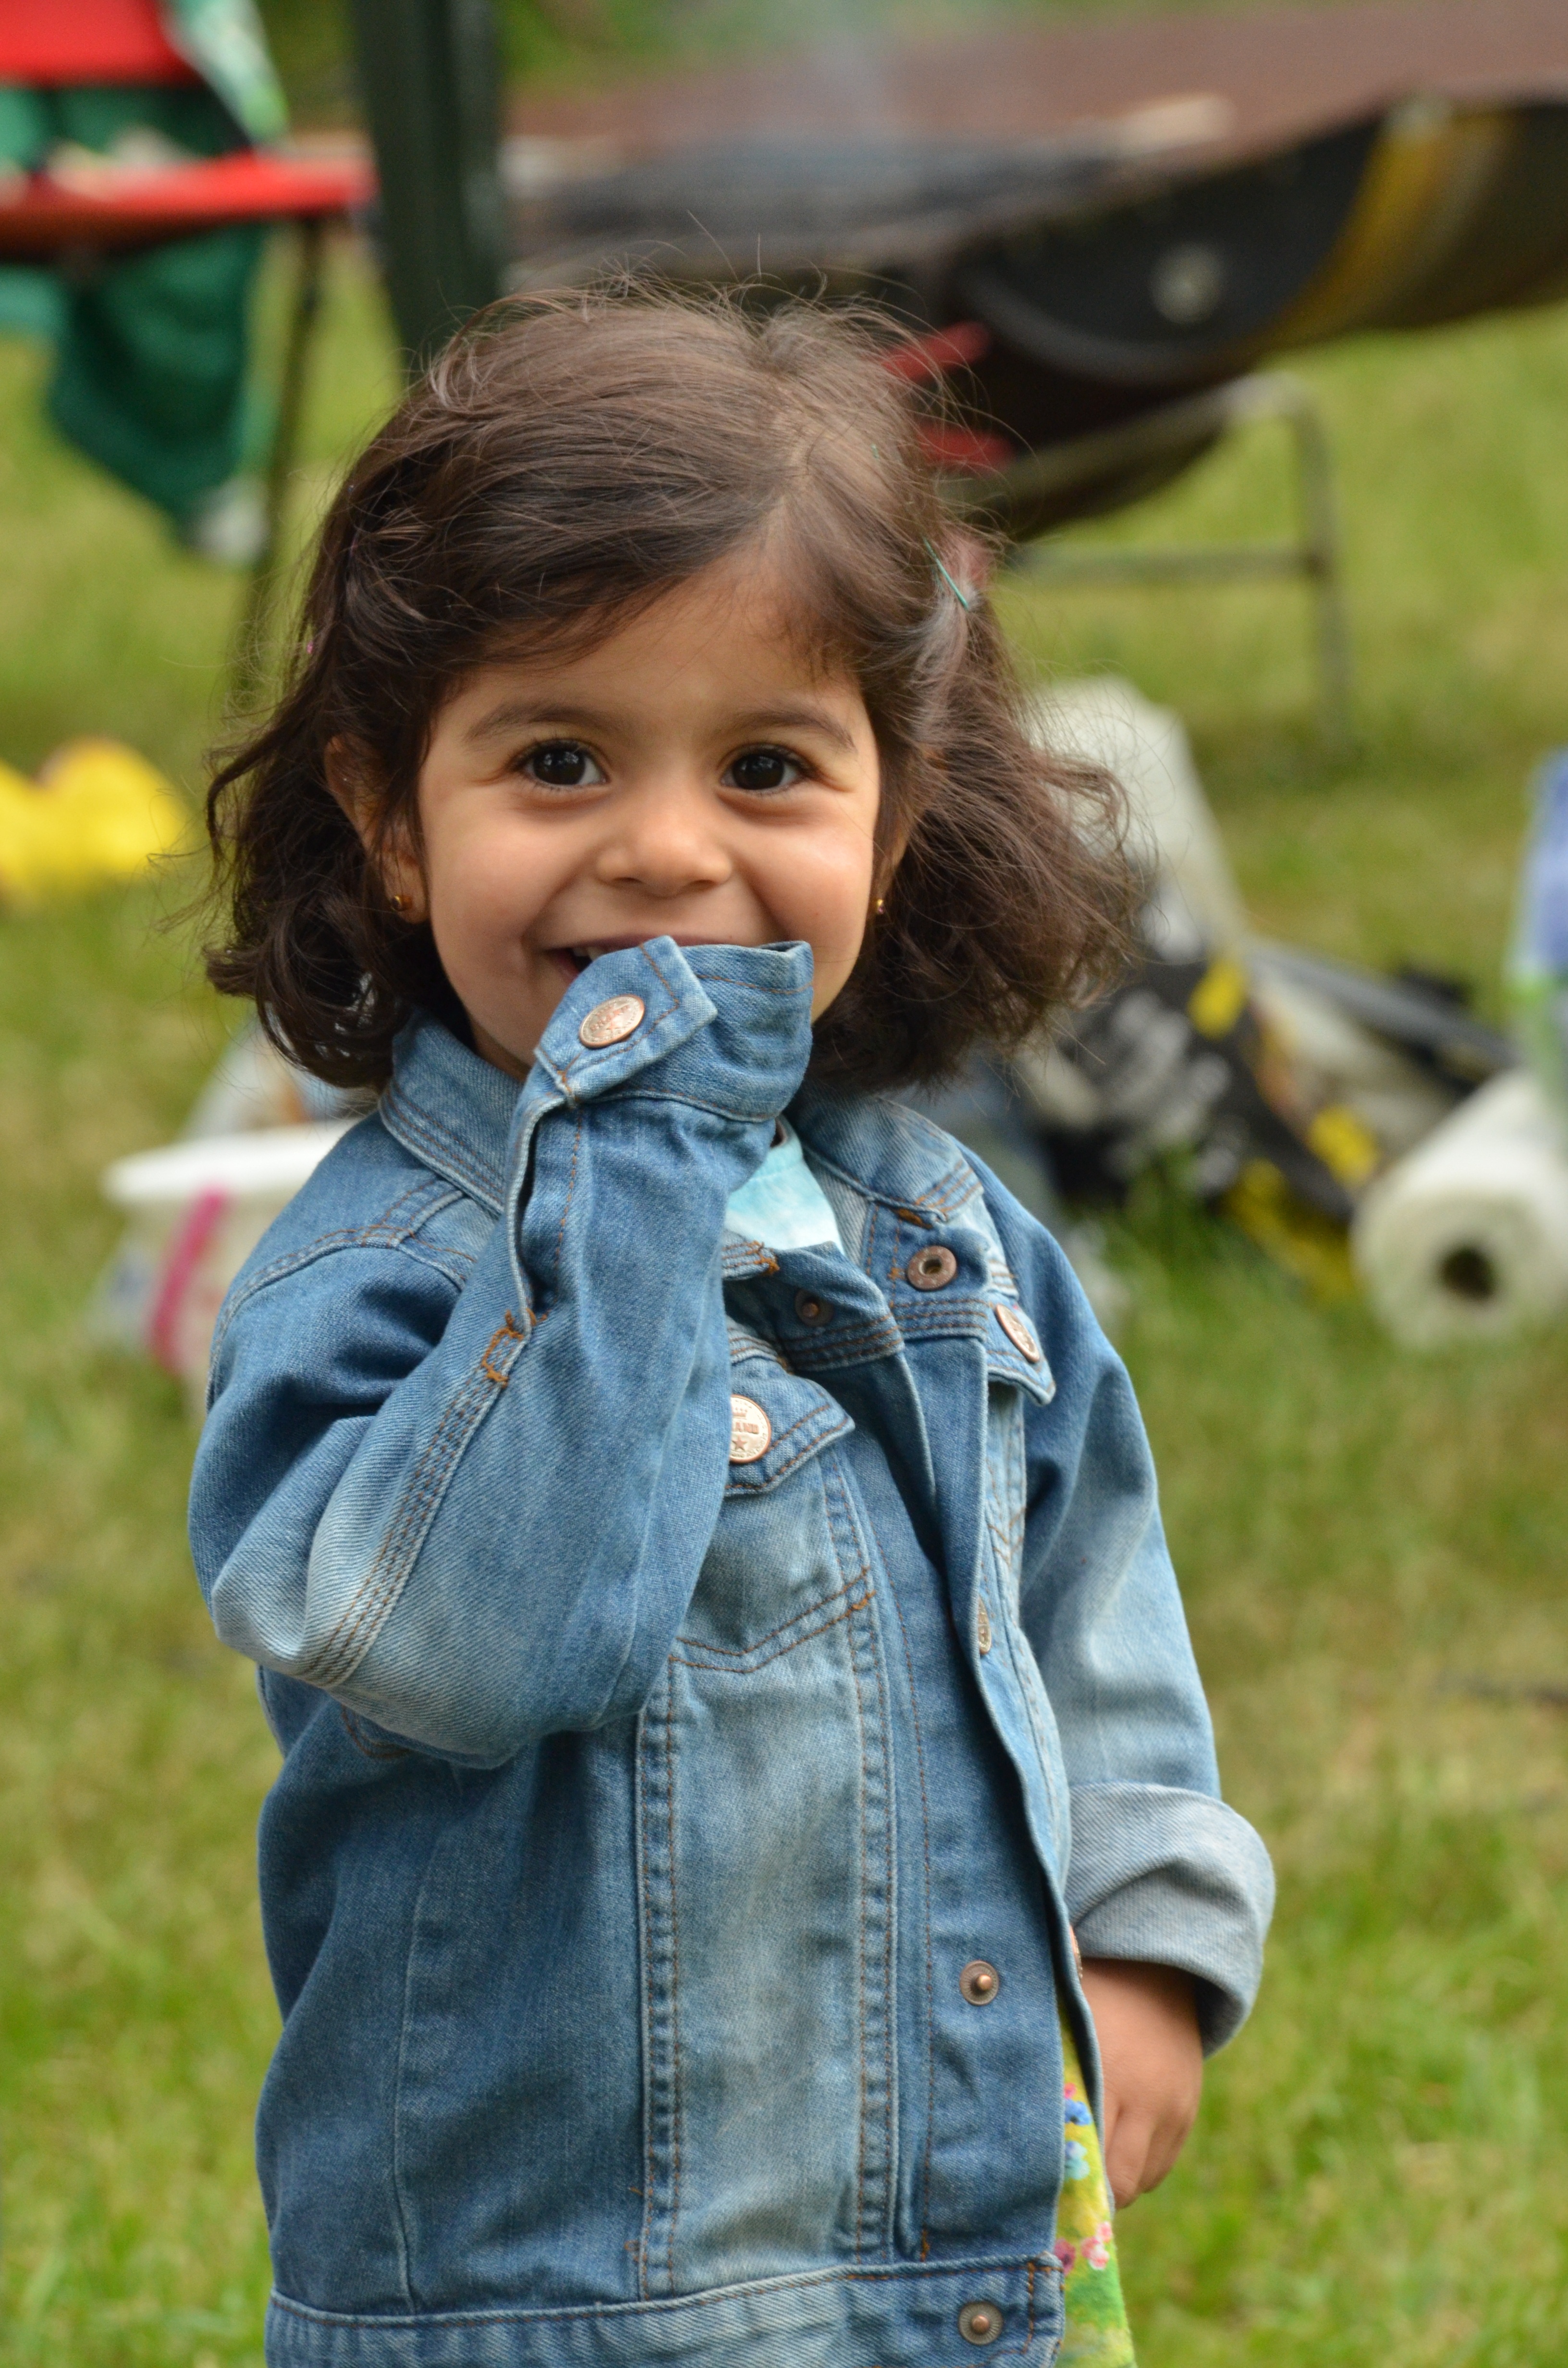
person, people, play, boy, male, spring, child, facial expression, smile, laugh, family, fun, toddler, nursery